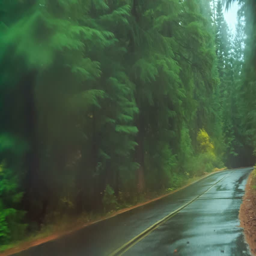
road trip , by car on the roads